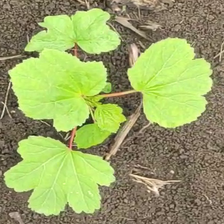
Weed species: Little_Mallow(Malva parviflora)